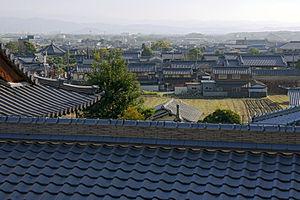
Ikaruga est un bourg du district d'Ikoma, dans la préfecture de Nara au Japon.